Swimming at the 2015 World Aquatics Championships – Women's 50 metre breaststroke

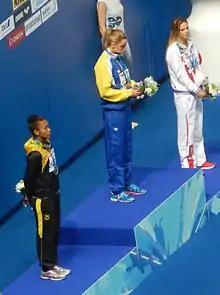
Victory Ceremony

The Women's 50 metre breaststroke competition of the swimming events at the 2015 World Aquatics Championships was held on 8 August with the heats and the semifinals and 9 August with the final.